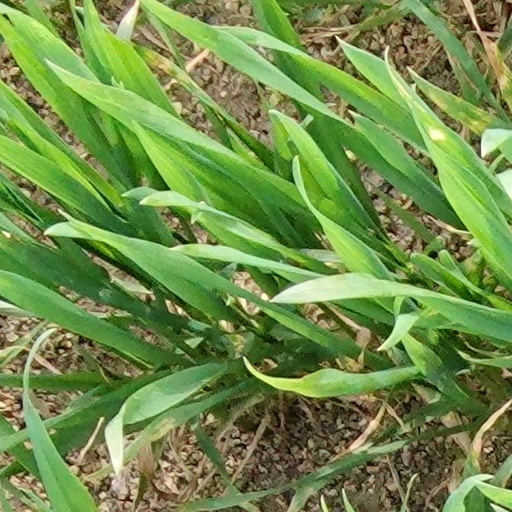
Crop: wheat